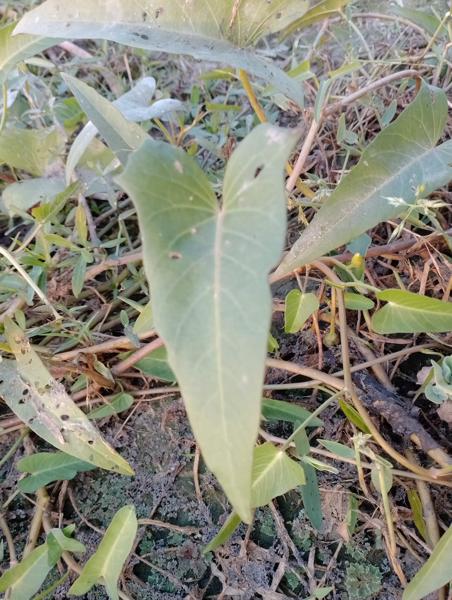
Weed species: Ipomoea aquatic